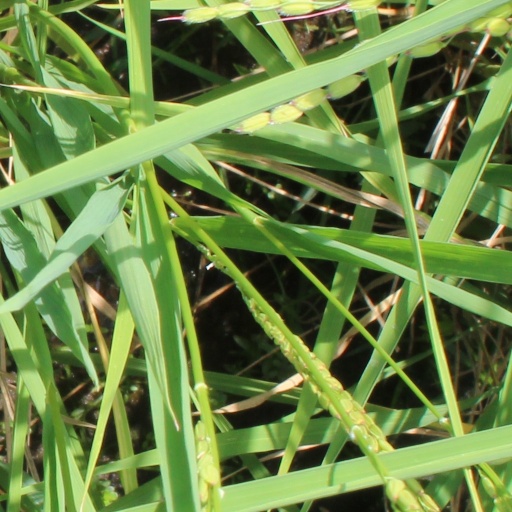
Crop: rice